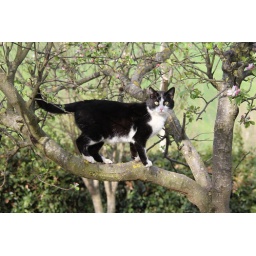
Look what I found in the apple tree